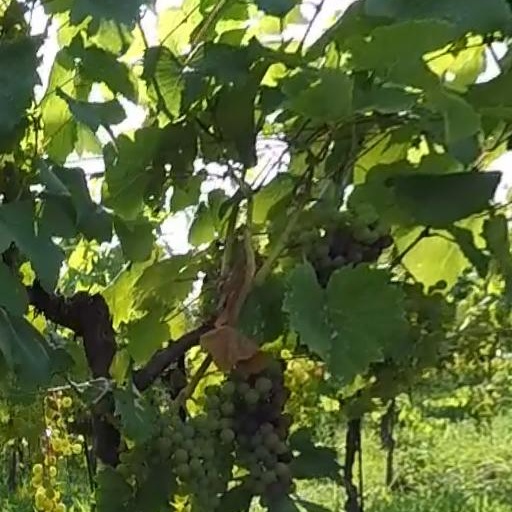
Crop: grape